Yellowfin goatfish

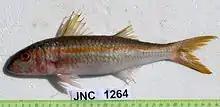
Sold at a fish market, New Caledonia

The back is red-orange, while the flanks and the belly are whitish and the fins are yellow. The sides show a yellow longitudinal band. This species feeds on crustaceans or worms at night. By day, it forms large aggregations.